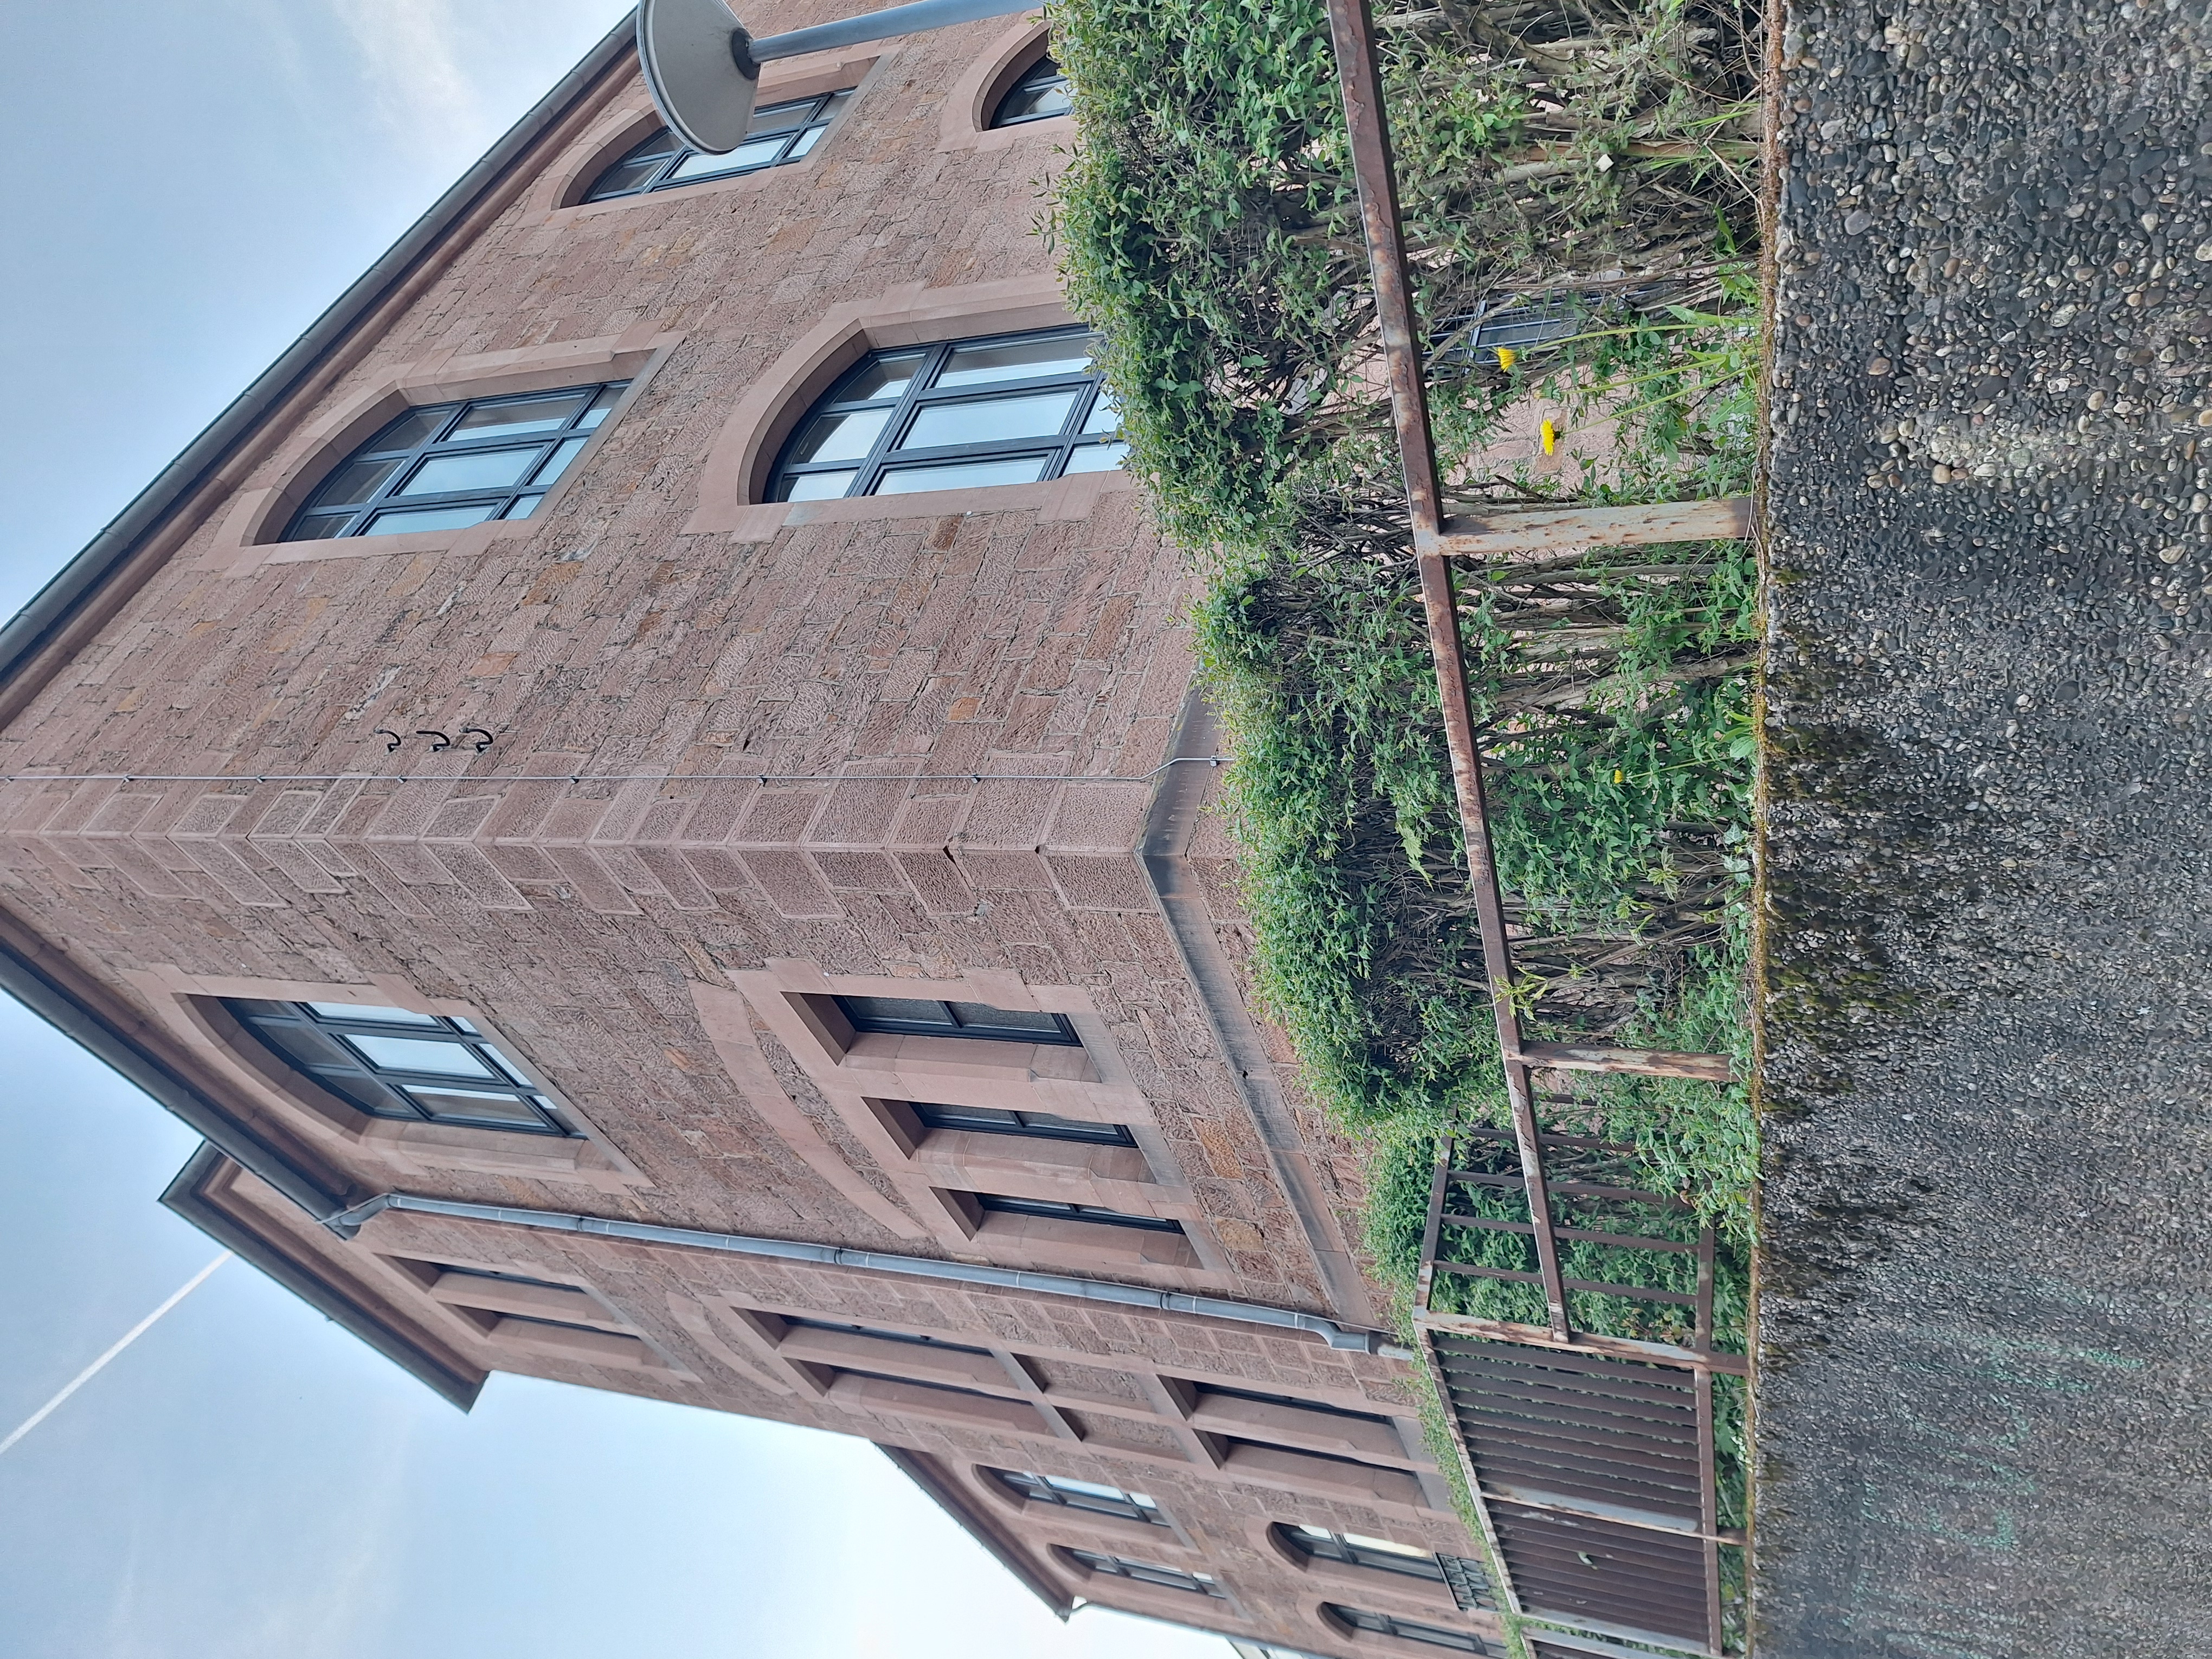
Building: Marbacher Weg 6